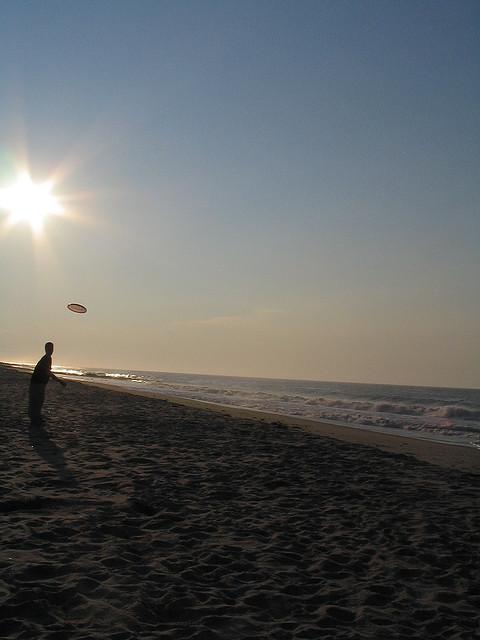
A person on a beach with a Frisbee.